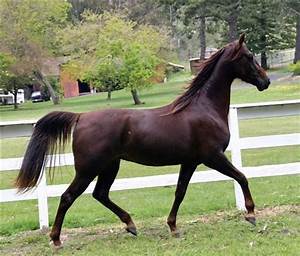
Label: horse